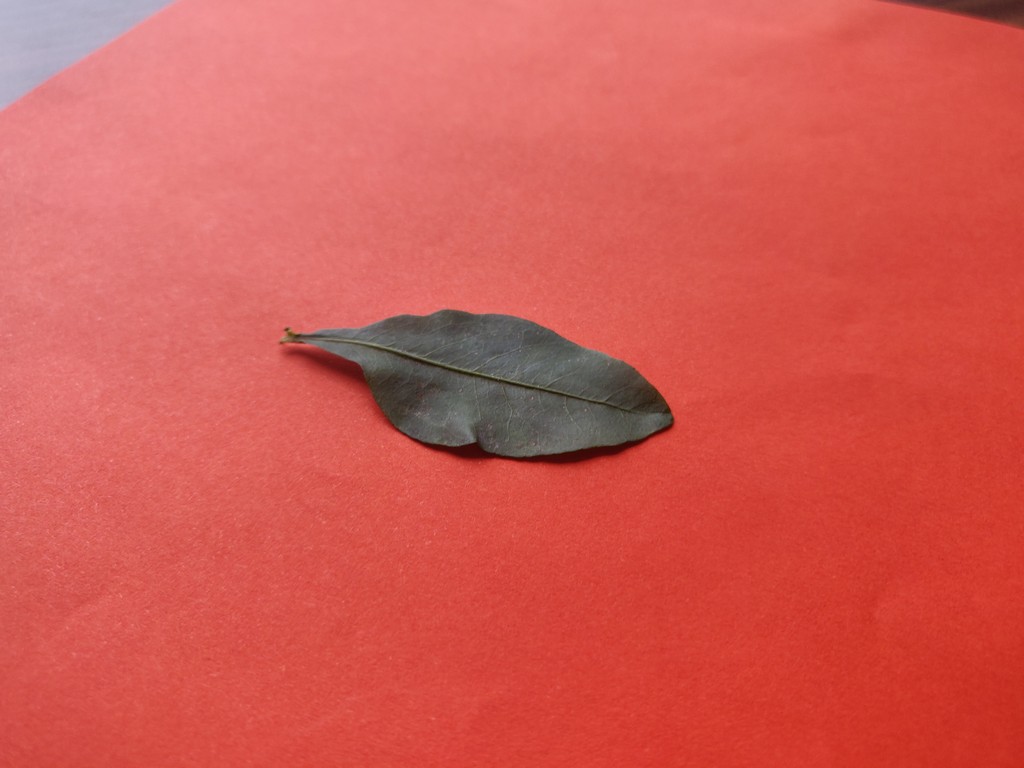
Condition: Healthy
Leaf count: single
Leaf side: front